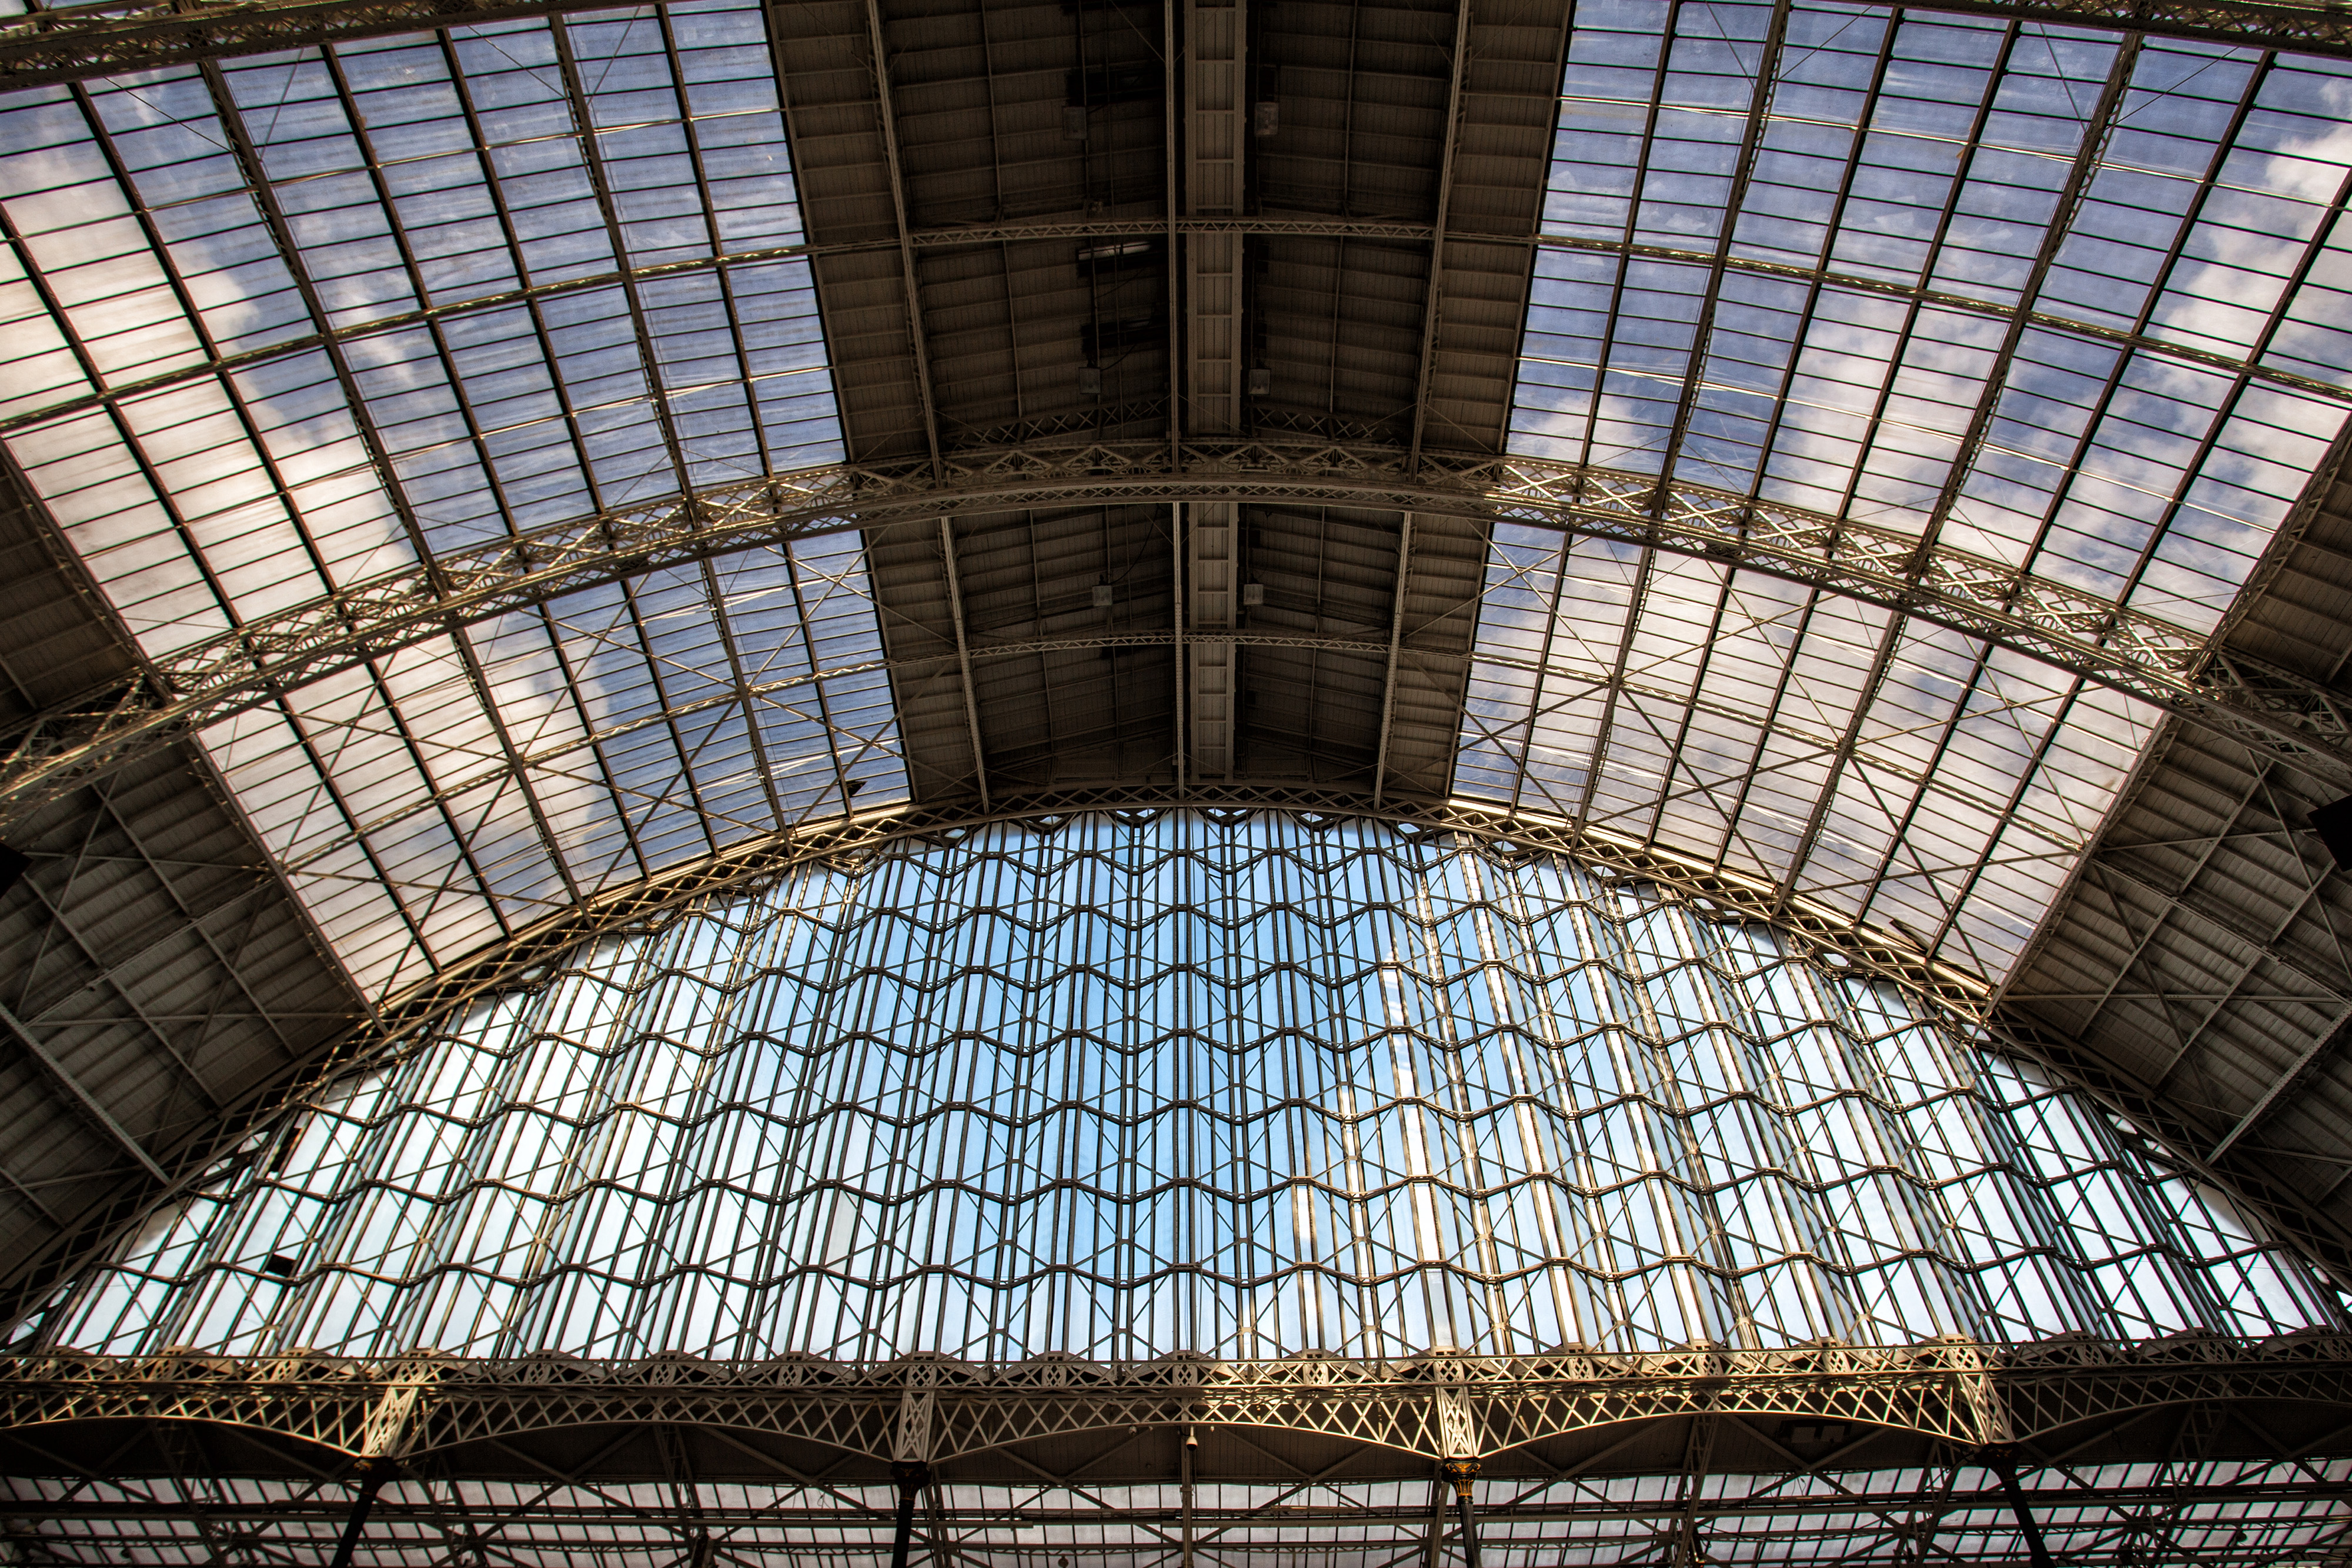
architecture, daylighting, roof, symmetry, ceiling, building, arch, window, glass, metal, pattern, city